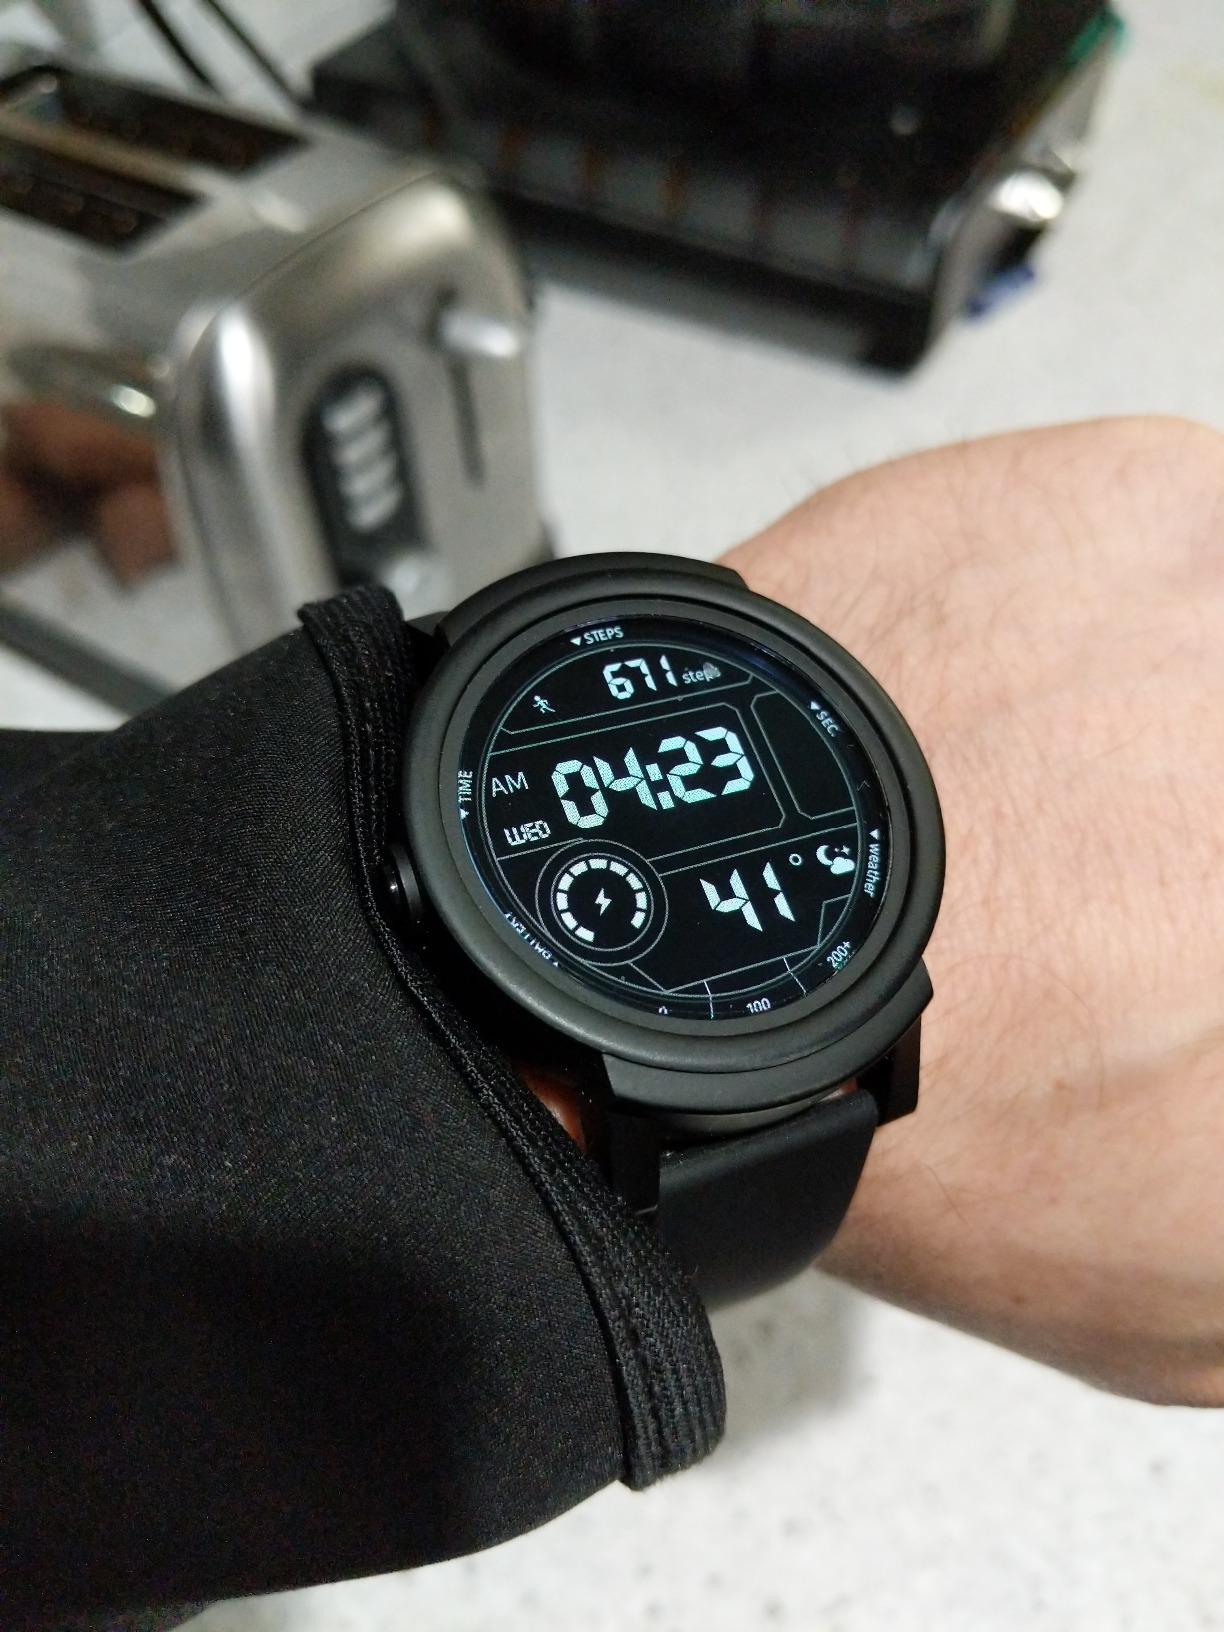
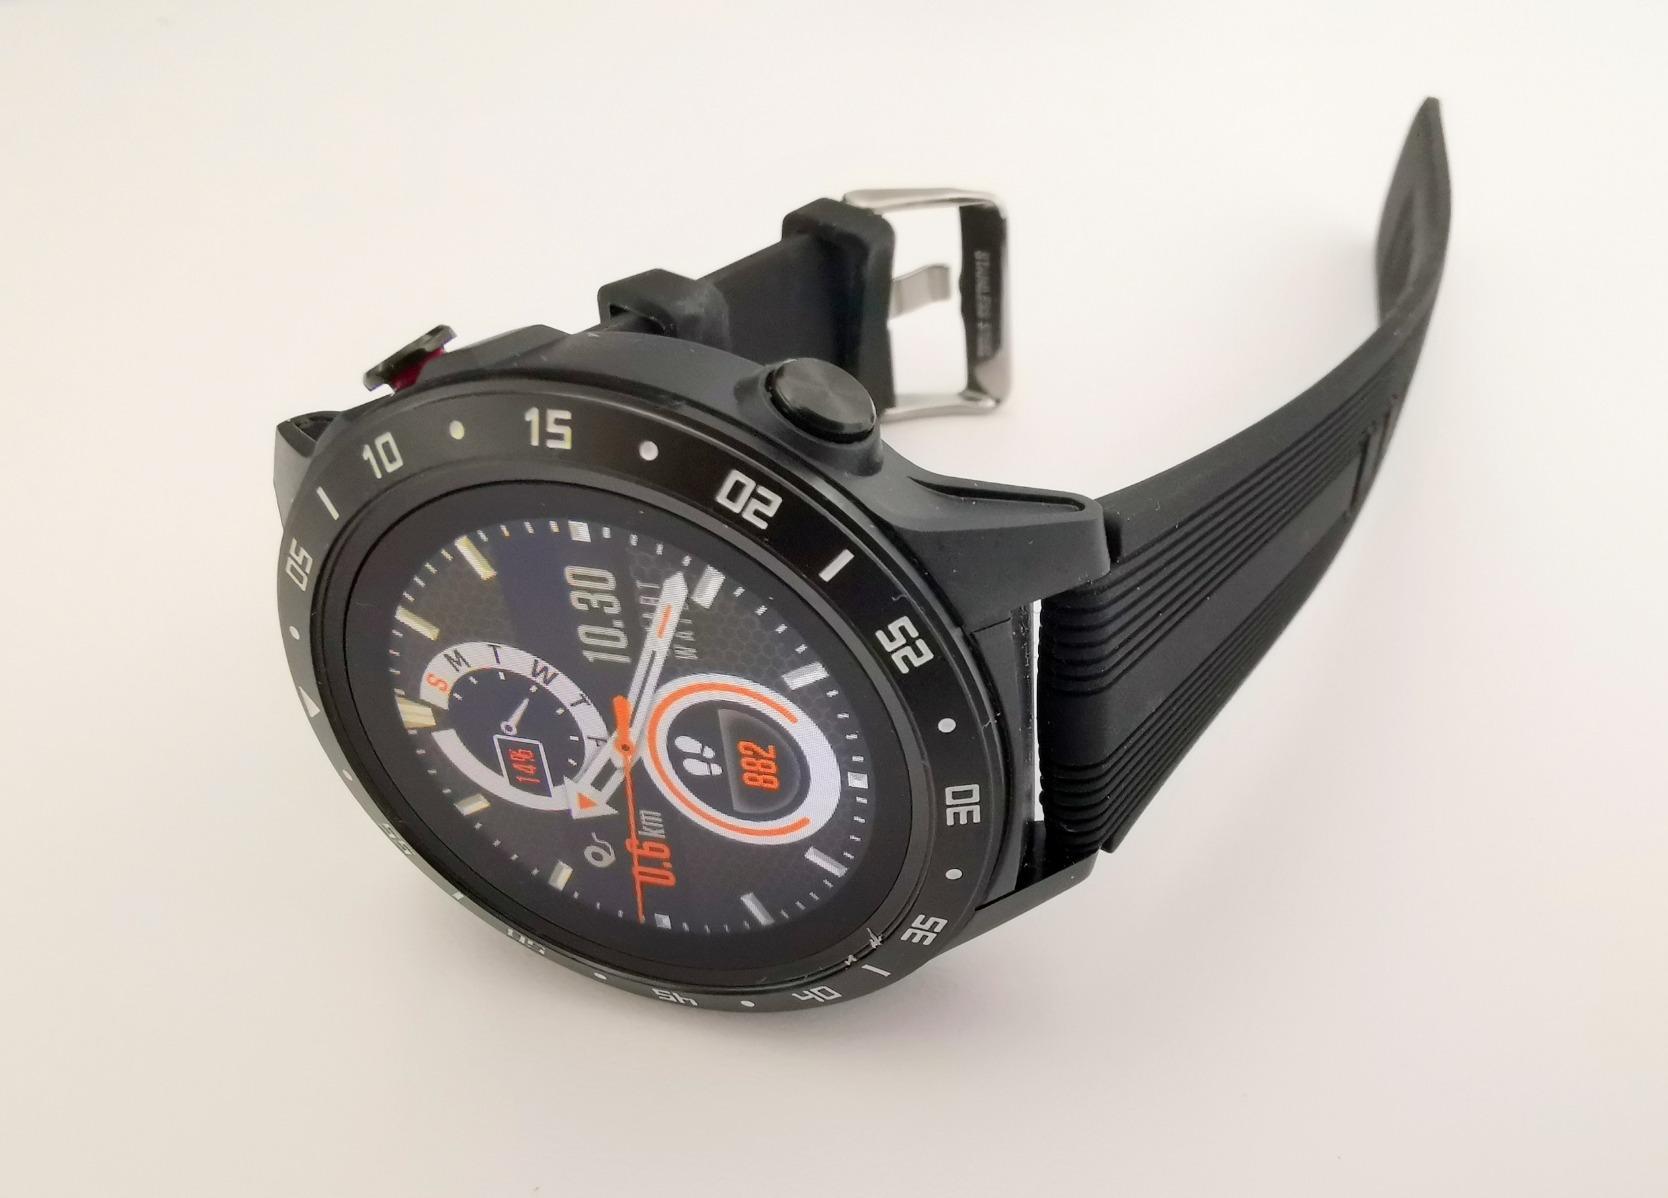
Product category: smartwatch
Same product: no